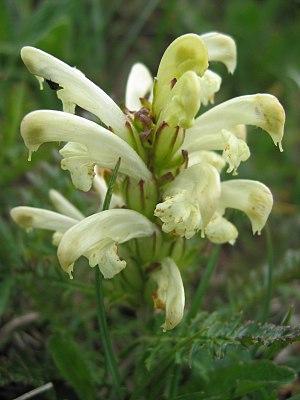
Le Pédiculaire tubéreuse est une plante herbacée vivace de la famille des scrofulariacées et du genre Pedicularis.